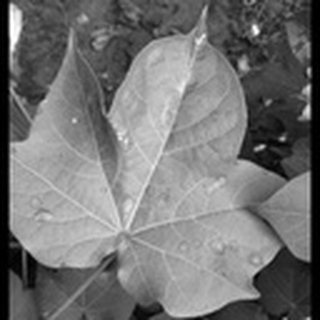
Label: cotton_target_spot